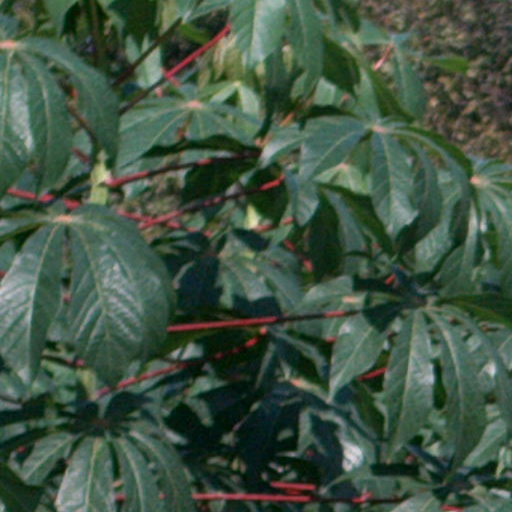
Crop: cassava